Architecture of Aarhus

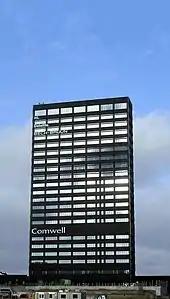
Aarhus City Tower in Midtbyen

The oldest neighborhood is the Latin Quarter; a low, dense area with narrow, curved streets and buildings hailing back as far as the 1500s. The Latin Quarter and areas south of it delimits much of the city up to the 19th century. When the city walls were removed in 1851 the city expanded in all directions. Northwards into what became the Nørre Stenbro quarter, initially small-scale industry and small houses but in the late 1800s larger 4-5 story perimeter blocks with rental units. North-west became Vesterbro; at first villas but after 1870 many 2-3 story houses and by 1920 the first 4-5 story city blocks were built around Vesterbro Torv.